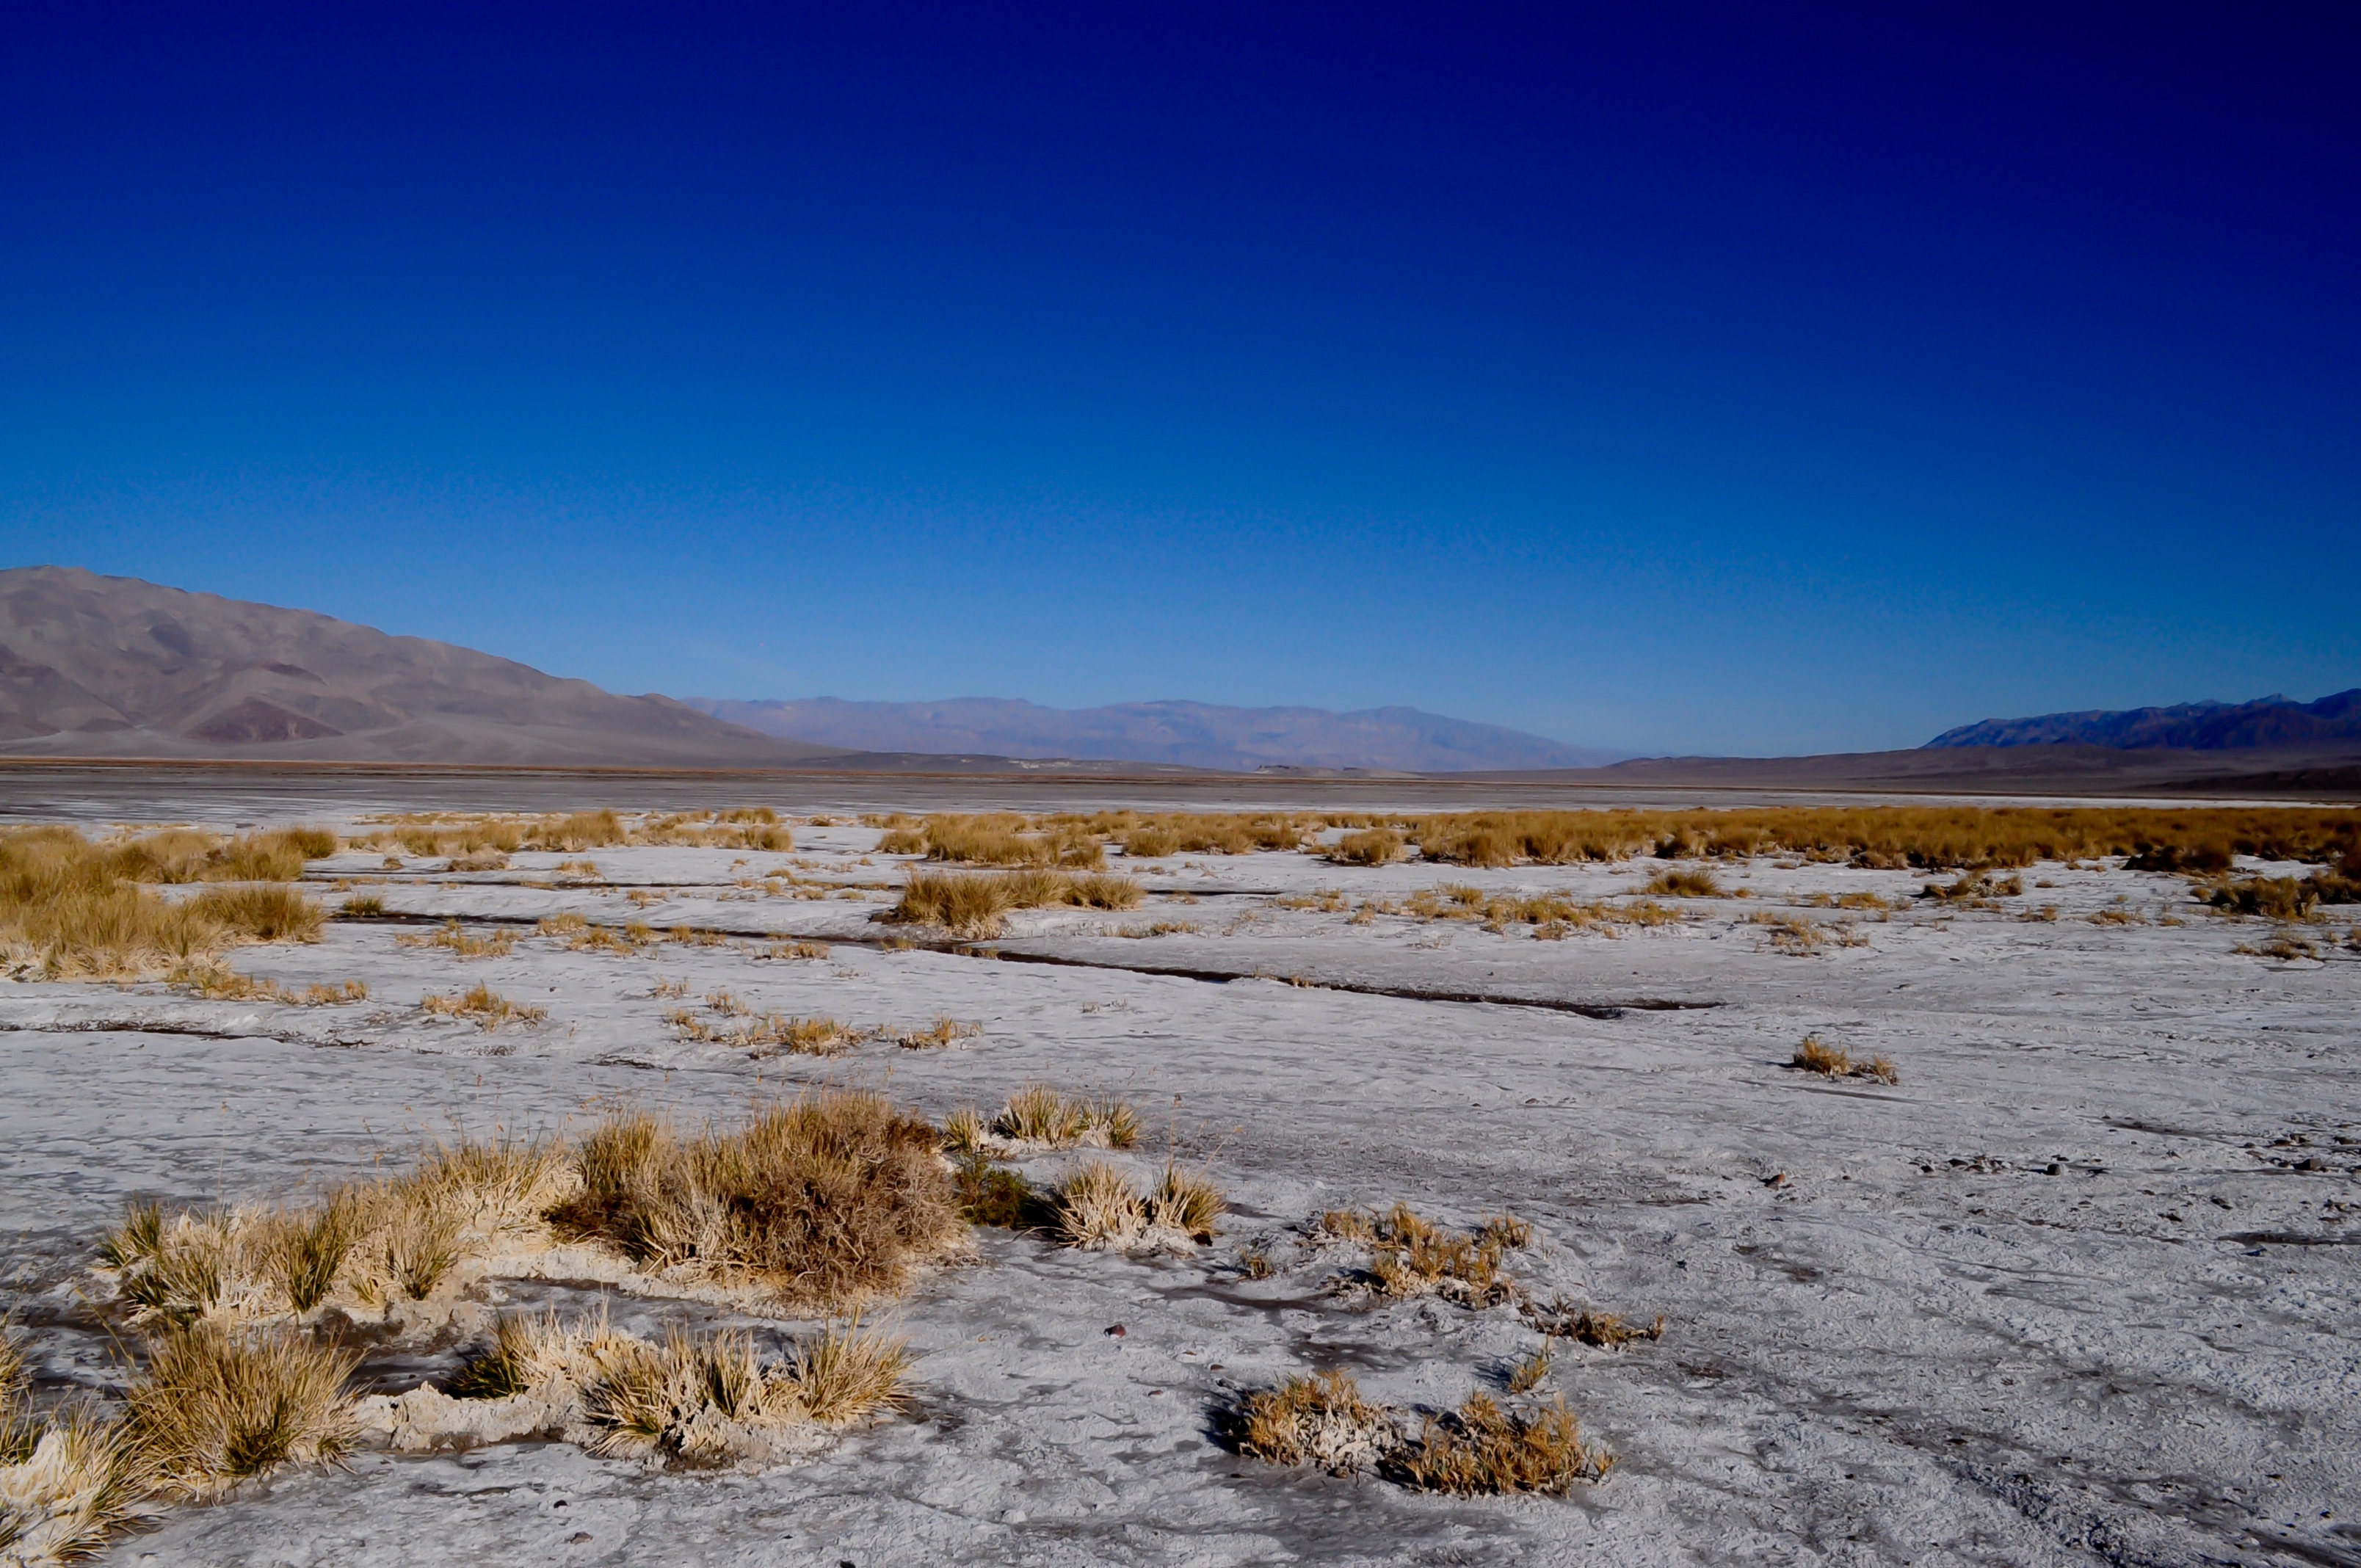
landscape, sea, coast, grass, rock, horizon, wilderness, mountain, snow, winter, morning, hill, desert, shore, lake, dawn, valley, reflection, arctic, plateau, fell, habitat, loch, tundra, landform, natural environment, geographical feature, aeolian landform